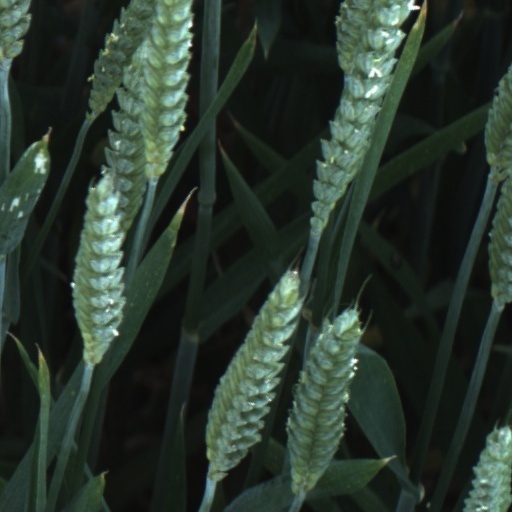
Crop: wheat